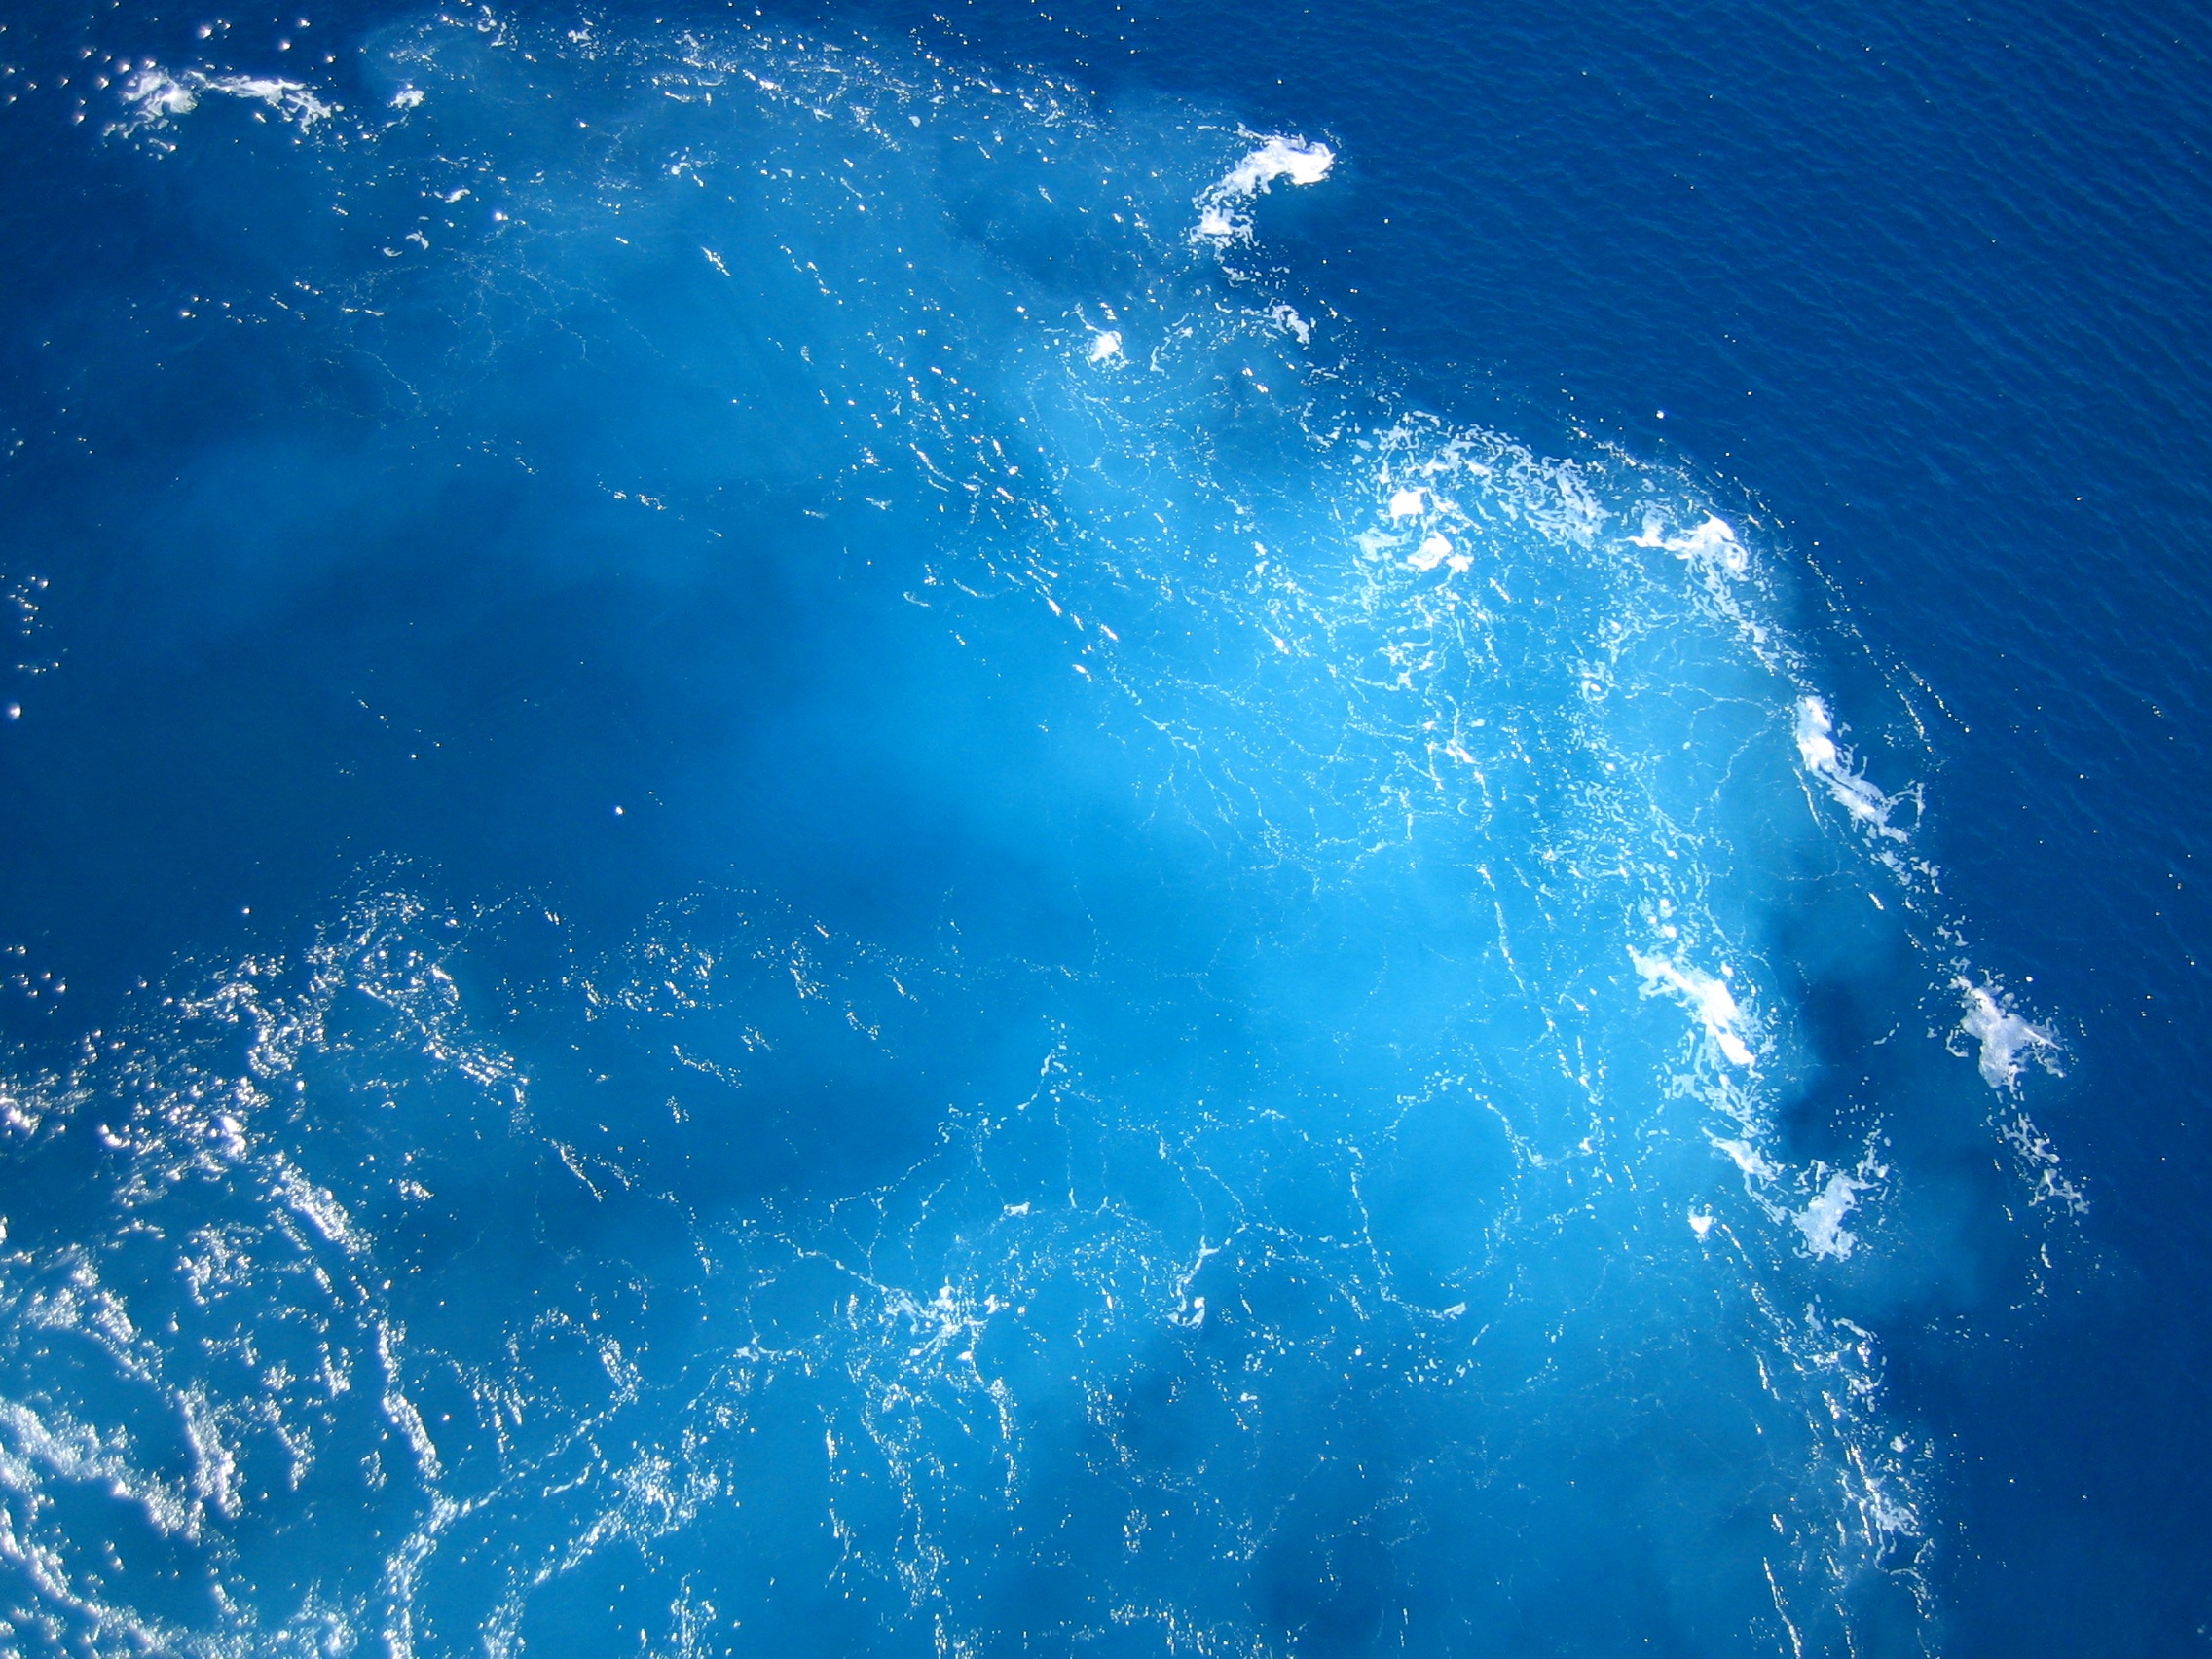
sea, water, ocean, horizon, sky, sunlight, wave, atmosphere, underwater, blue, whirlpool, outer space, turquoise, atmosphere of earth, computer wallpaper, wind wave